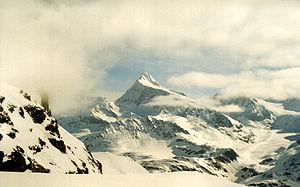
La Ruinette est un sommet des Alpes suisses situé dans le canton du Valais.